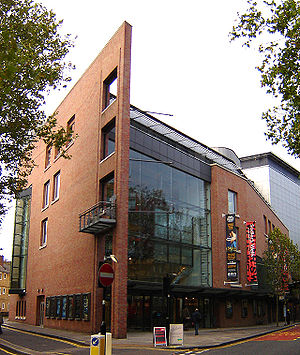
Sadler's Wells Theatre
Sadler's Wells Theatre i 2005.